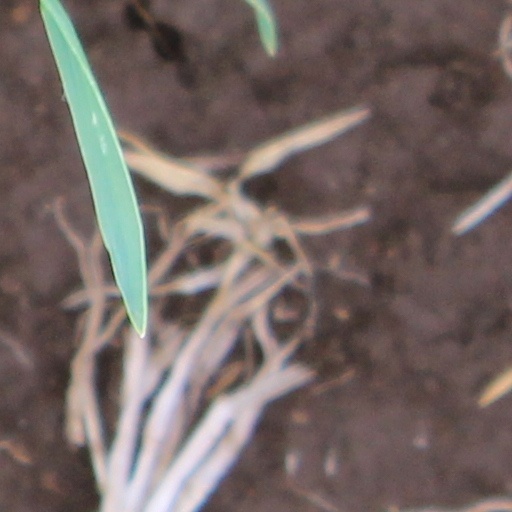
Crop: wheat